Kongo-Wara rebellion

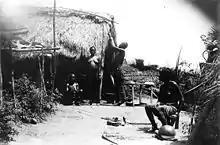
Forced labour family camp during construction of the Congo-Ocean Railway 1930.

Barka Ngainoumbey, known as Karnou (meaning "he who can change the world"), was a Gbaya religious prophet and healer from the Sangha River basin region. In 1924 he began preaching non-violent resistance against the French colonisers in response to the recruitment of natives in the construction of the Congo-Ocean Railway and rubber tapping, and mistreatment by European concessionary companies. Karnou also preached against Europeans and the Fula, who administered sections of Gbaya territory in French Cameroon on France's behalf. The nonviolent overthrow of the French and Fulani was to be achieved through the use of traditional medicine, symbolised by a small hooked stick that resembled a miniature hoe handle ("koŋgo wara") that was distributed by Karnou to his followers. A movement emerged around Karnou, which grew to include a boycott of European merchandise and black solidarity. This movement went unnoticed by the French administration, which had only a limited presence in the region, until 1927, when many of the movement's followers began to take up arms. By this time there were over 350,000 adherents to the movement, including around 60,000 warriors. Such unity was unprecedented in a region known for its political fragmentation and historical lack of centralised authority.